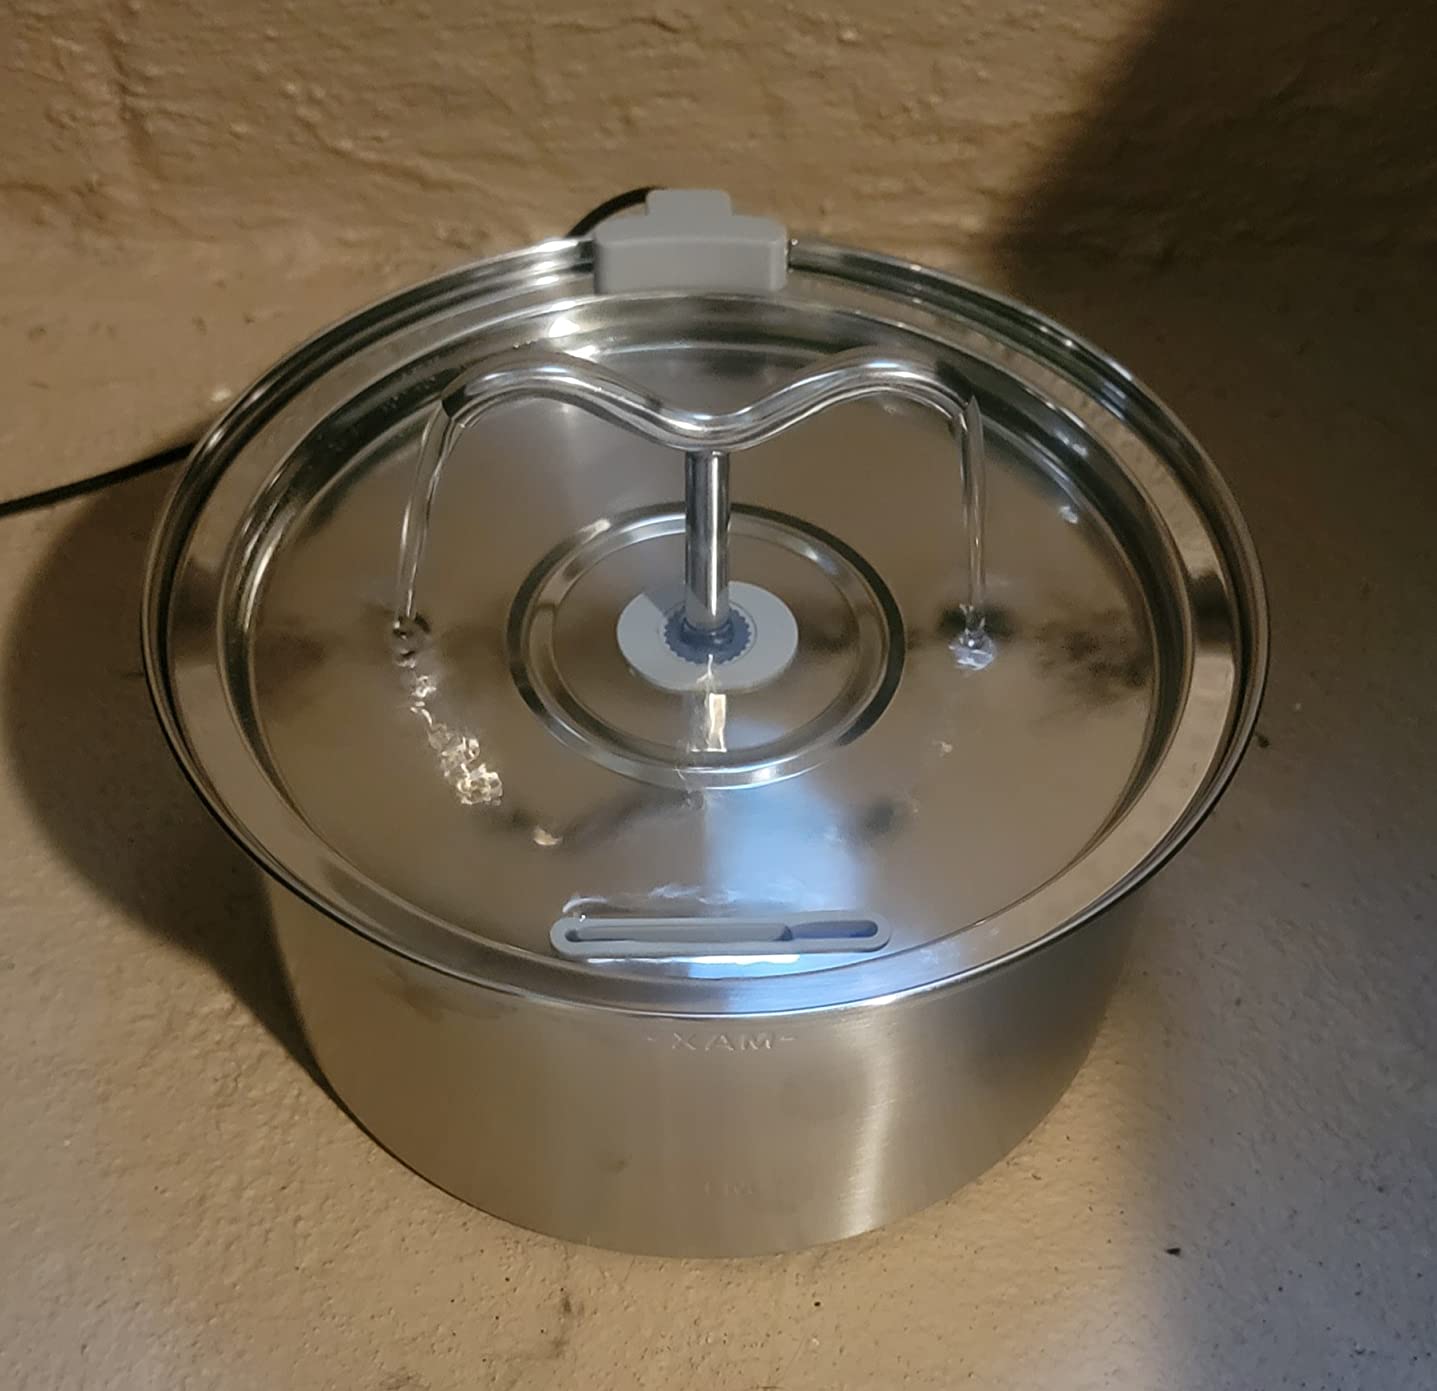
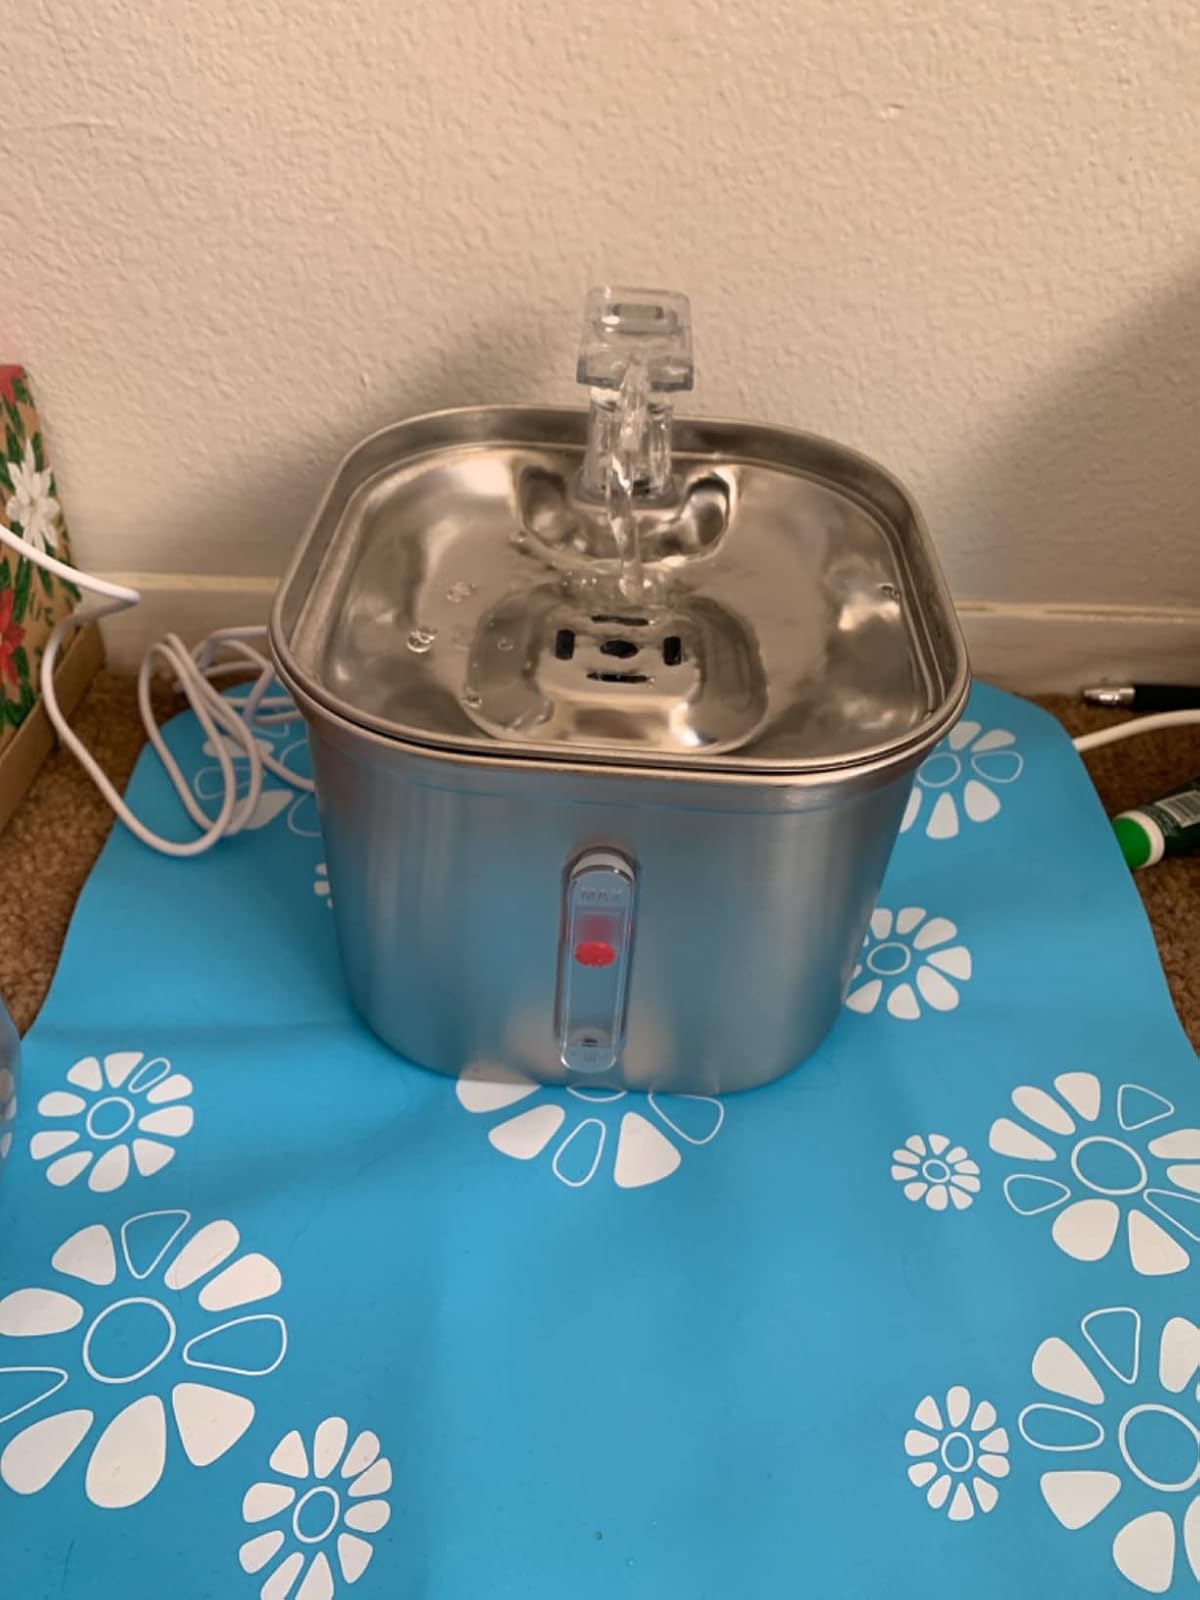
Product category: items_bowl
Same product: no